Longgang Museum of Hakka Culture

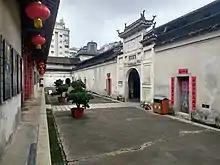
Longgang Museum of Hakka Culture (interior)

The Longgang Museum of Hakka Culture is located in the Longgang District of Shenzhen City, Guangdong Province, China. It contains a group of Hakka-style buildings originally built by Hakka people from Xingning.